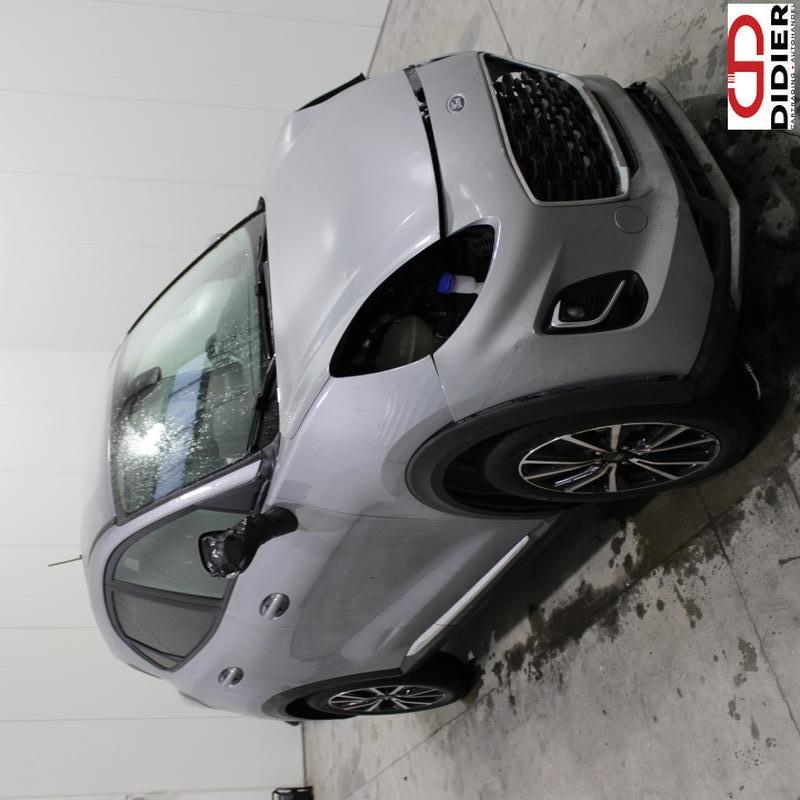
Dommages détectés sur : feu avant droit, feu avant gauche, capot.
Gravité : majeur